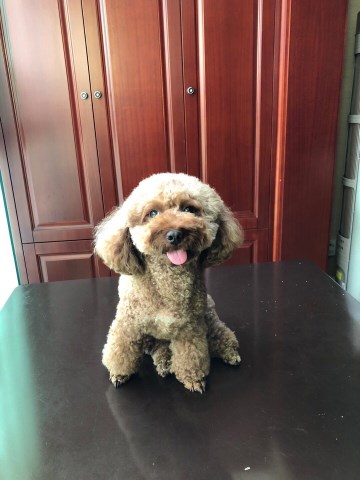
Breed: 2925-n000114-toy_poodle